Emeli Sandé

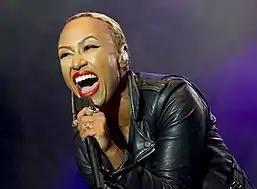

In May 2013, she performed at the White House in Washington, D.C., as one of the featured artists at the award ceremony when President Obama presented Carole King with the Library of Congress Gershwin Medal. In June 2013, Sandé started writing her second upcoming studio album, which was released in 2016. She had already written several songs, including "Pluto" with Naughty Boy, "Enough", "Call Me What You Like", "You and Me" and "This Much Is True", which was written for her former husband, Adam. During U.S. Summer Tour in July 2013, Sandé performed "Free" from Rudimental's album "Home", "Lifted" from Naughty Boy's album "Hotel Cabana".